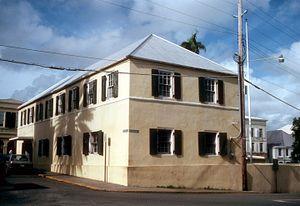
L'entrepôt de la Compagnie danoise des Indes occidentales et de Guinée est situé à Christiansted dans les Îles Vierges des États-Unis. Il fait partie du Site historique national de Christiansted.